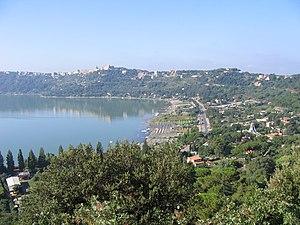
Crête ensoleillé de Castel Gondolfo surplombant le lac d'Albano (Latium, Italie).
Castel Gandolfo est une commune italienne d'environ 8 950 habitants, située au sud-est de la province de Rome, dans la région du Latium, en Italie centrale.
Albe la Longue est une ancienne ville du Latium en Italie centrale, à 19 km au sud-est de Rome, dans les monts Albains. Fondateur et chef de la Ligue latine, elle est détruite par Rome vers le milieu du VIIᵉ siècle av. J.-C. et ses habitants sont forcés de s’installer à Rome.